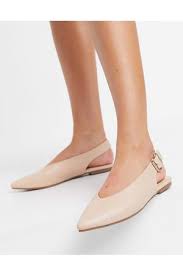
Label: Ballet Flat